Dwarf snakehead

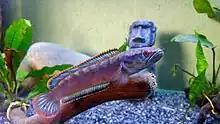
"Channa" sp. "redfin", a dwarf snakehead that still is scientifically undescribed

Several of these only recently received their scientific name, but were already known among aquarists before. Examples of this are "C. andrao" (described 2013, previously known as "C." sp. "Lal Cheng" or "blue bleheri"), "C. pardalis" (described 2016, previously known as "C." sp. "Meghalaya leopard"), "C. quinquefasciata" (described 2018, previously known as "C." sp. "five stripe"), "C. torsaensis" (described 2018, previously known as "C." sp. "cobalt blue"), and "C. brunnea" (described 2019, previously known as "C." sp. "chocolate bleheri"). A few dwarf snakeheads that are known from the aquarium trade remain undescribed, including: